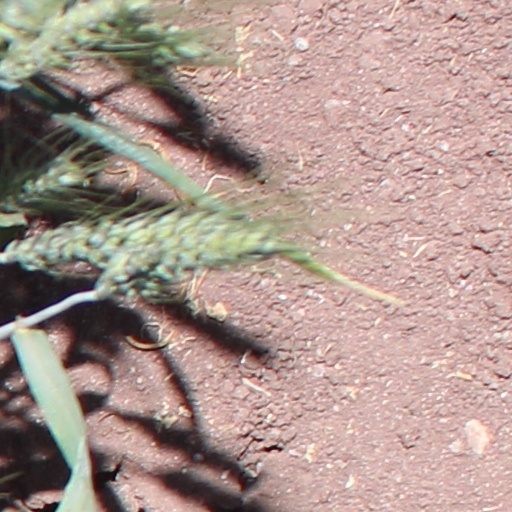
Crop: wheat